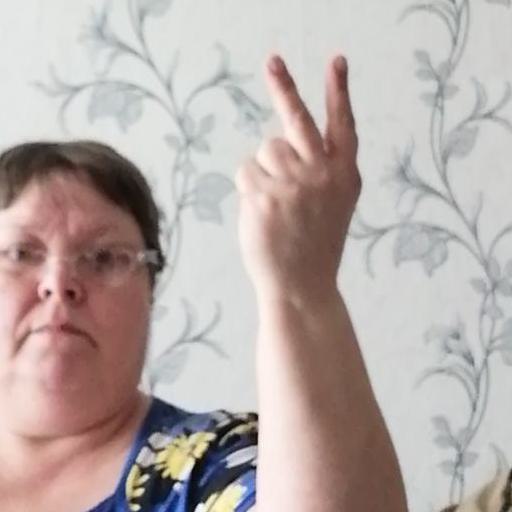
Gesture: peace_inverted